Dalcahue Channel

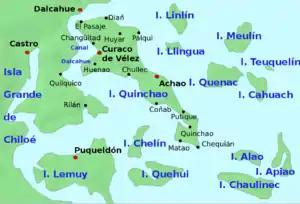
Dalcahue Channel

Dalcahue Channel (Spanish: ""Canal de Dalcahue"") is a body of water of the Sea of Chiloé that separates Quinchao Island from Chiloé Island, both part of the Chiloé Archipelago in southern Chile. The town of Dalcahue is located close to the narrowest part.